Spindle turning

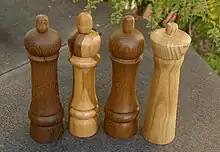
Modern spindle turning

Spindle turning, or turning between centers, is a woodturning method referring to a piece of wood on a wood lathe that is being turned on its center axis.